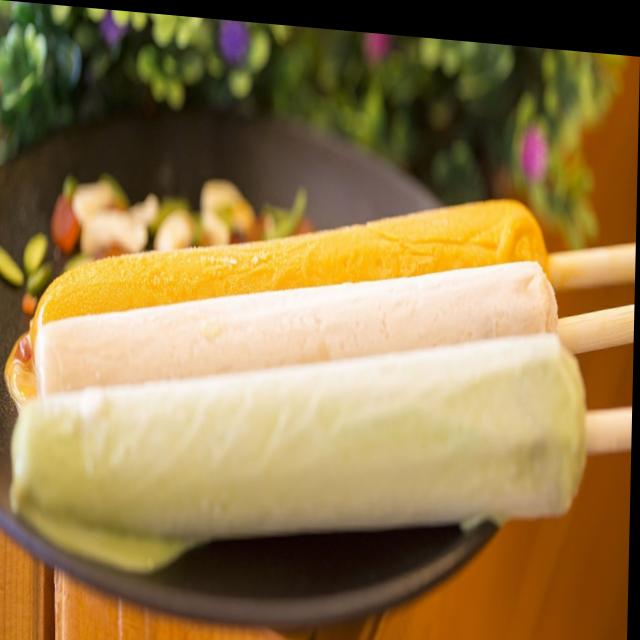
Dish: kulfi